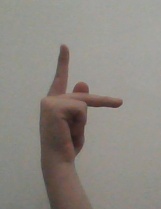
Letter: dha